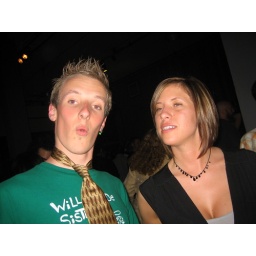
stranger in a green shirt